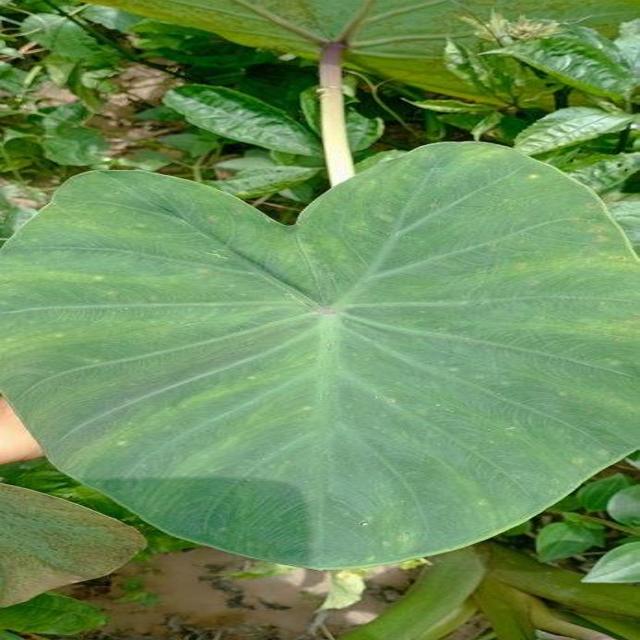
Label: Healthy